Ralph A. Foote

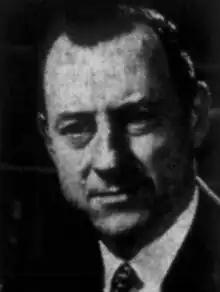
Foote in 1964

Ralph Albert Foote (January 22, 1923 – July 16, 2003) was an American attorney who served as the 69th lieutenant governor of Vermont from 1961 to 1965, and a prominent attorney practicing in Middlebury, Vermont.